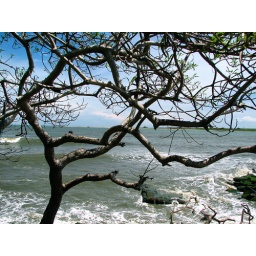
This is a silhouette of a tree near the beach at Cochin.